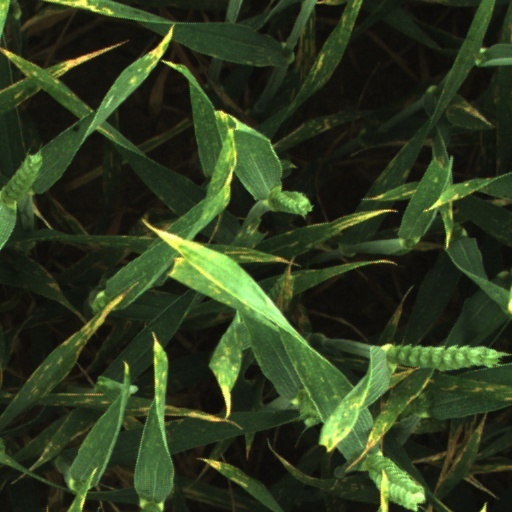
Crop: wheat